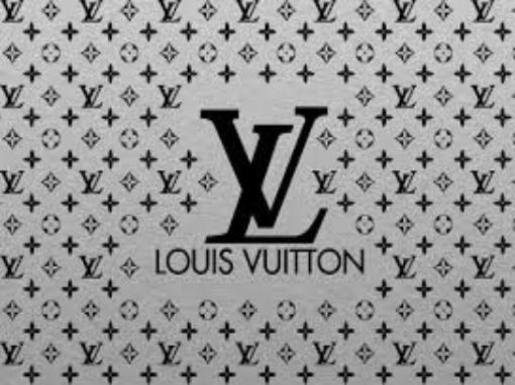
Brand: louis vuitton-2
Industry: Clothes